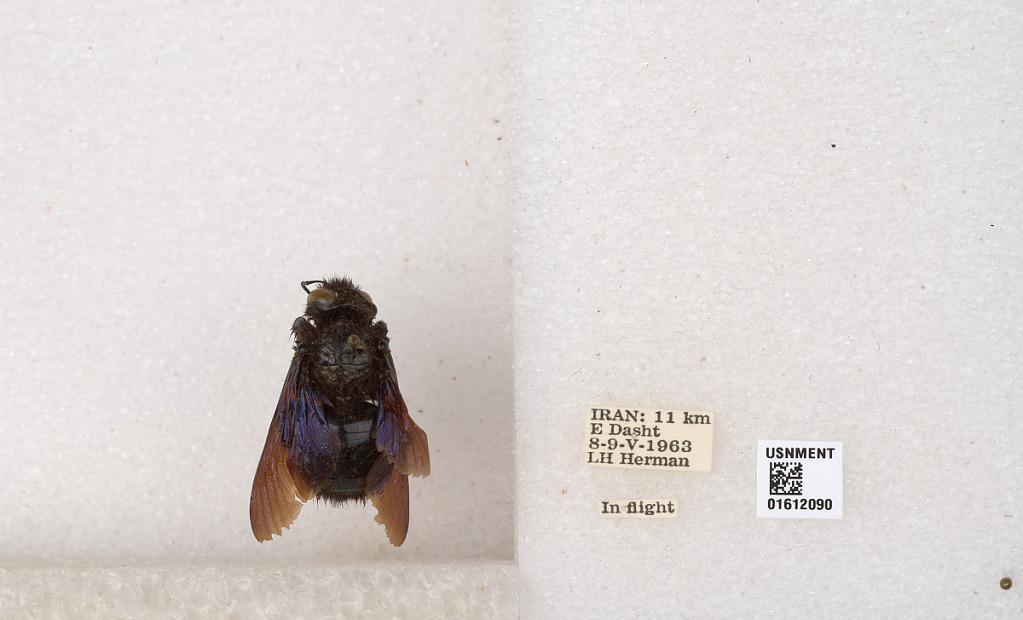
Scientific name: Xylocopa
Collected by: L. Herman
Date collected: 1963-5-8
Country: Iran
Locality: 11 km E Dasht